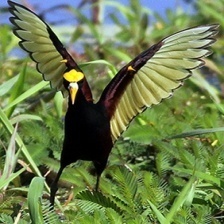
Species: NORTHERN JACANA
Scientific name: JACANA SPINOSA